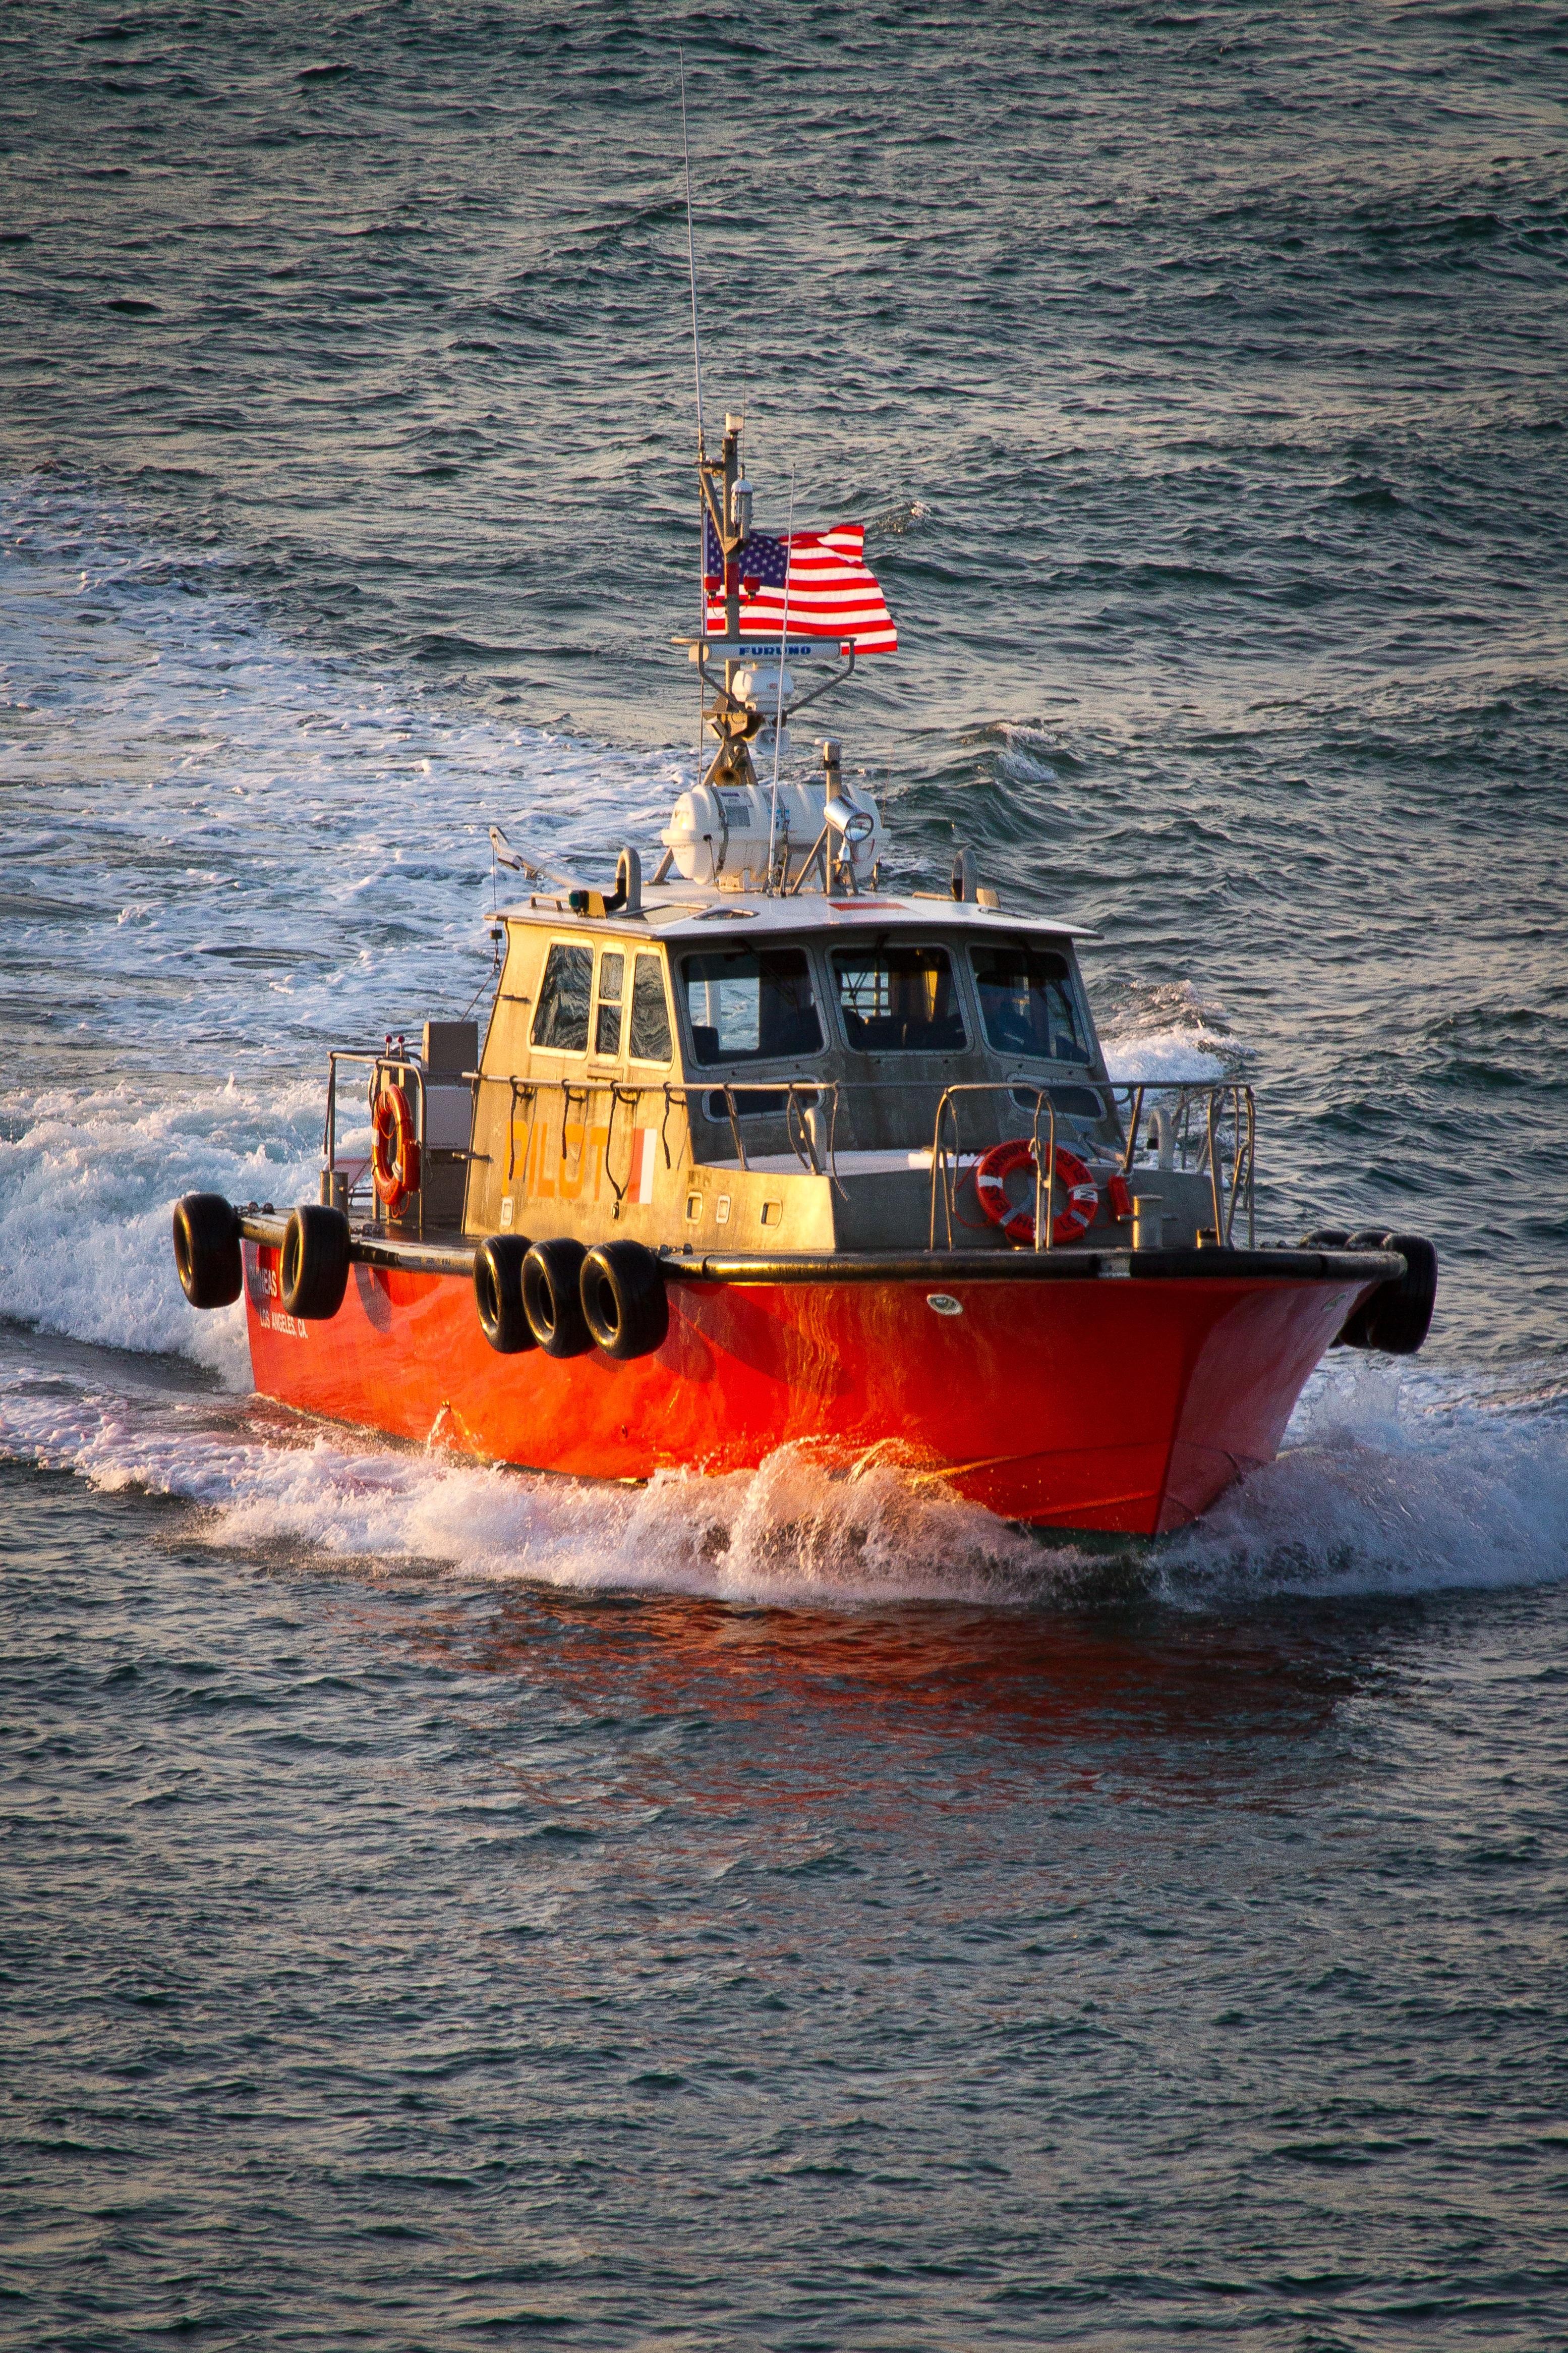
sea, coast, water, ocean, boat, ship, transport, vehicle, harbor, port, freight, waterfront, captain, pilot, nautical, boating, shipyard, channel, maritime, tugboat, watercraft, tug, rescue, fishing vessel, coast guard, tug boat, assistant, towboat, pilot boat, anchor handling tug supply vessel